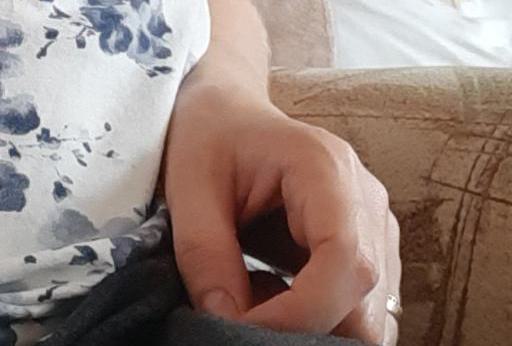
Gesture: no_gesture